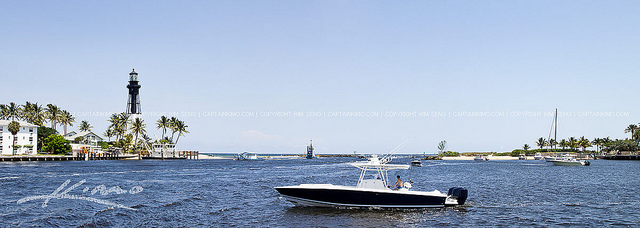
A boat floating on a large body of water.

A boat moving through the water next to the shore.

A small boat is in a channel of royal blue water.

A boat is floating confront of a lighthouse in a tropical place.